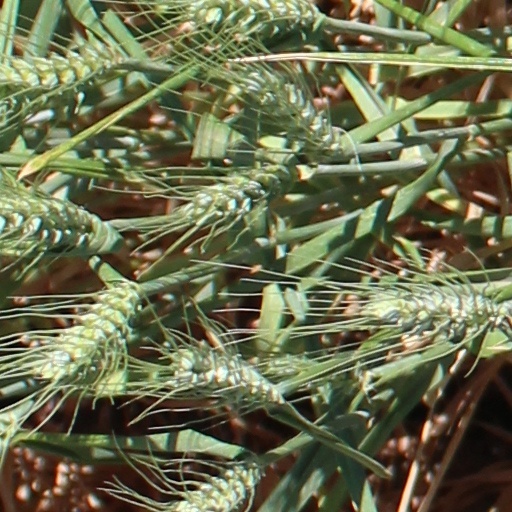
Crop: wheat